Monterey, California

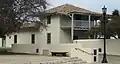
Built by Mexican authorities in 1827, Old Custom House is the oldest government building in California.

The headquarters of the Roman Catholic Diocese of Monterey in California is in Monterey, and one of the relatively few Oratorian communities in the United States is located in the city. The city is adjacent to the historic Catholic Carmel Mission.